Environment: real
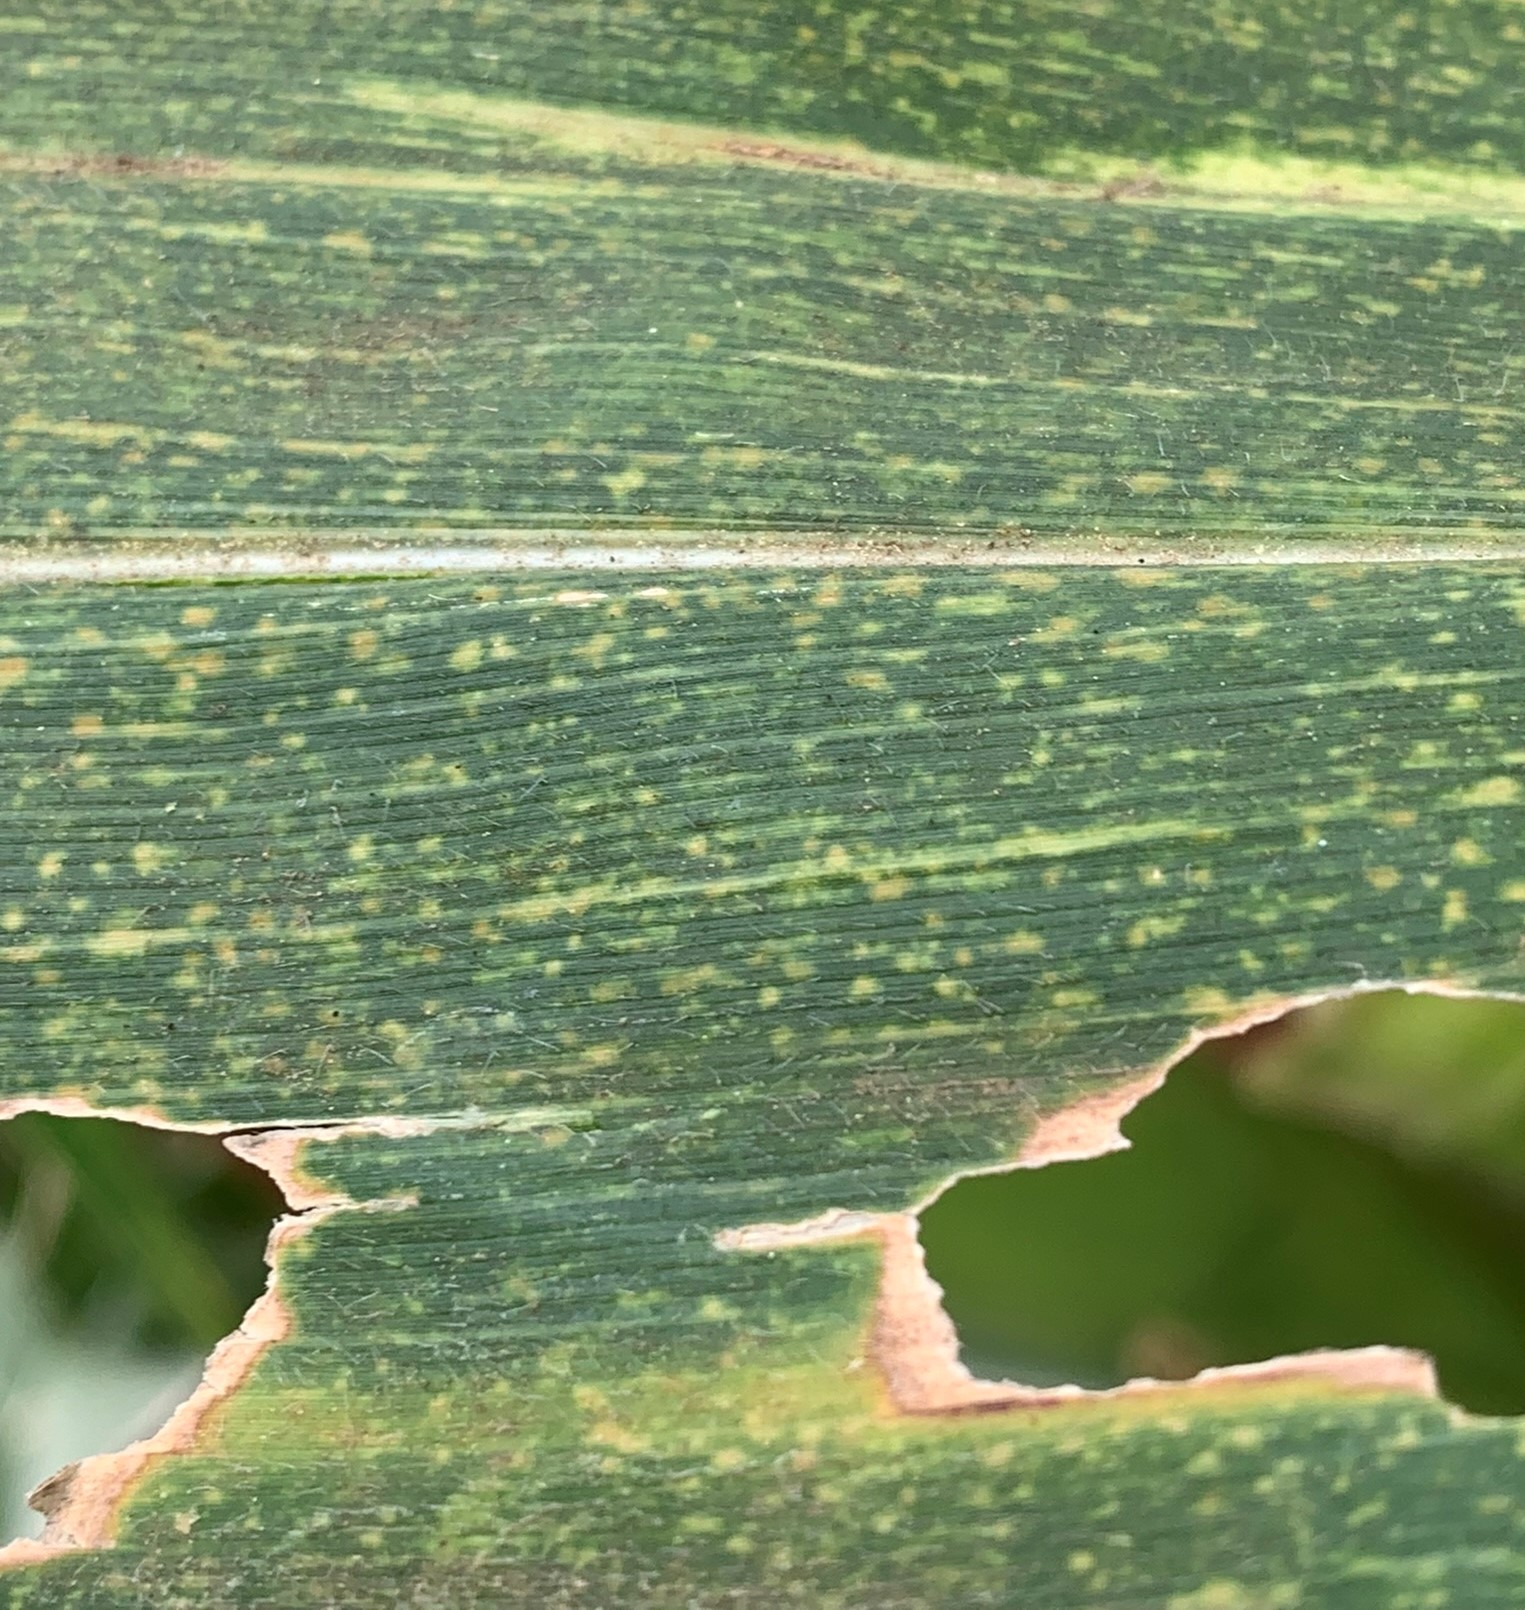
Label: lethal_necrosis